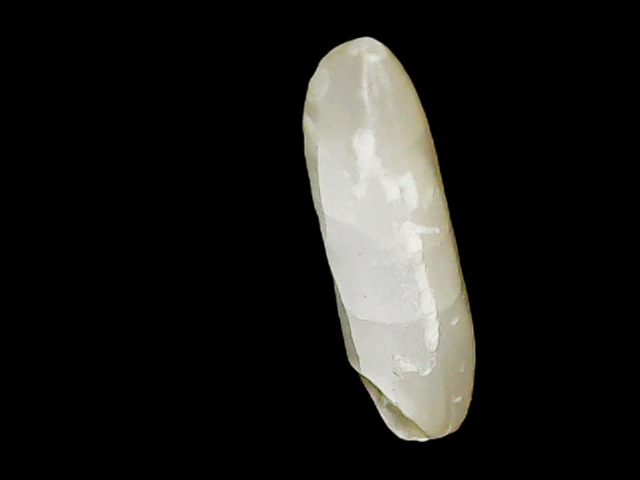
Rice variety: Binadhan14